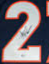
Number: 2